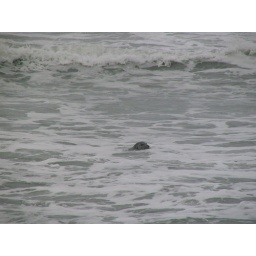
As there were fish spawning right up against the beach there were lots of seals swimming around and consuming mass quantities!